Condensed tannin

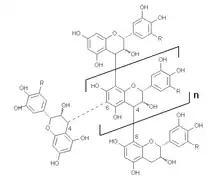
Schematic representation of a condensed tannin molecule. Condensed tannins can be linear (with 4→8 bounds) or branched (with 4→6 bounds - dotted line).

Condensed tannins (proanthocyanidins, polyflavonoid tannins, catechol-type tannins, pyrocatecollic type tannins, non-hydrolyzable tannins or flavolans) are polymers formed by the condensation of flavans. They do not contain sugar residues.